Dwayne Washington (American football)

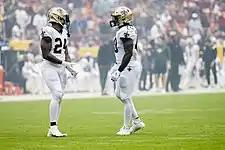
Washington (left) and fullback Alexander Armah playing for the Saints in 2021.

On September 2, 2018, Washington was signed to the New Orleans Saints' practice squad. He was promoted to the active roster on September 28, 2018. He recorded 27 carries for 154 rushing yards in 13 games on the 2018 season, a majority which came against the Carolina Panthers in Week 17. In addition, he was a contributor on special teams. Overall, in the 2019 season, he recorded eight carries for 60 rushing yards to go along with a role on special tams.